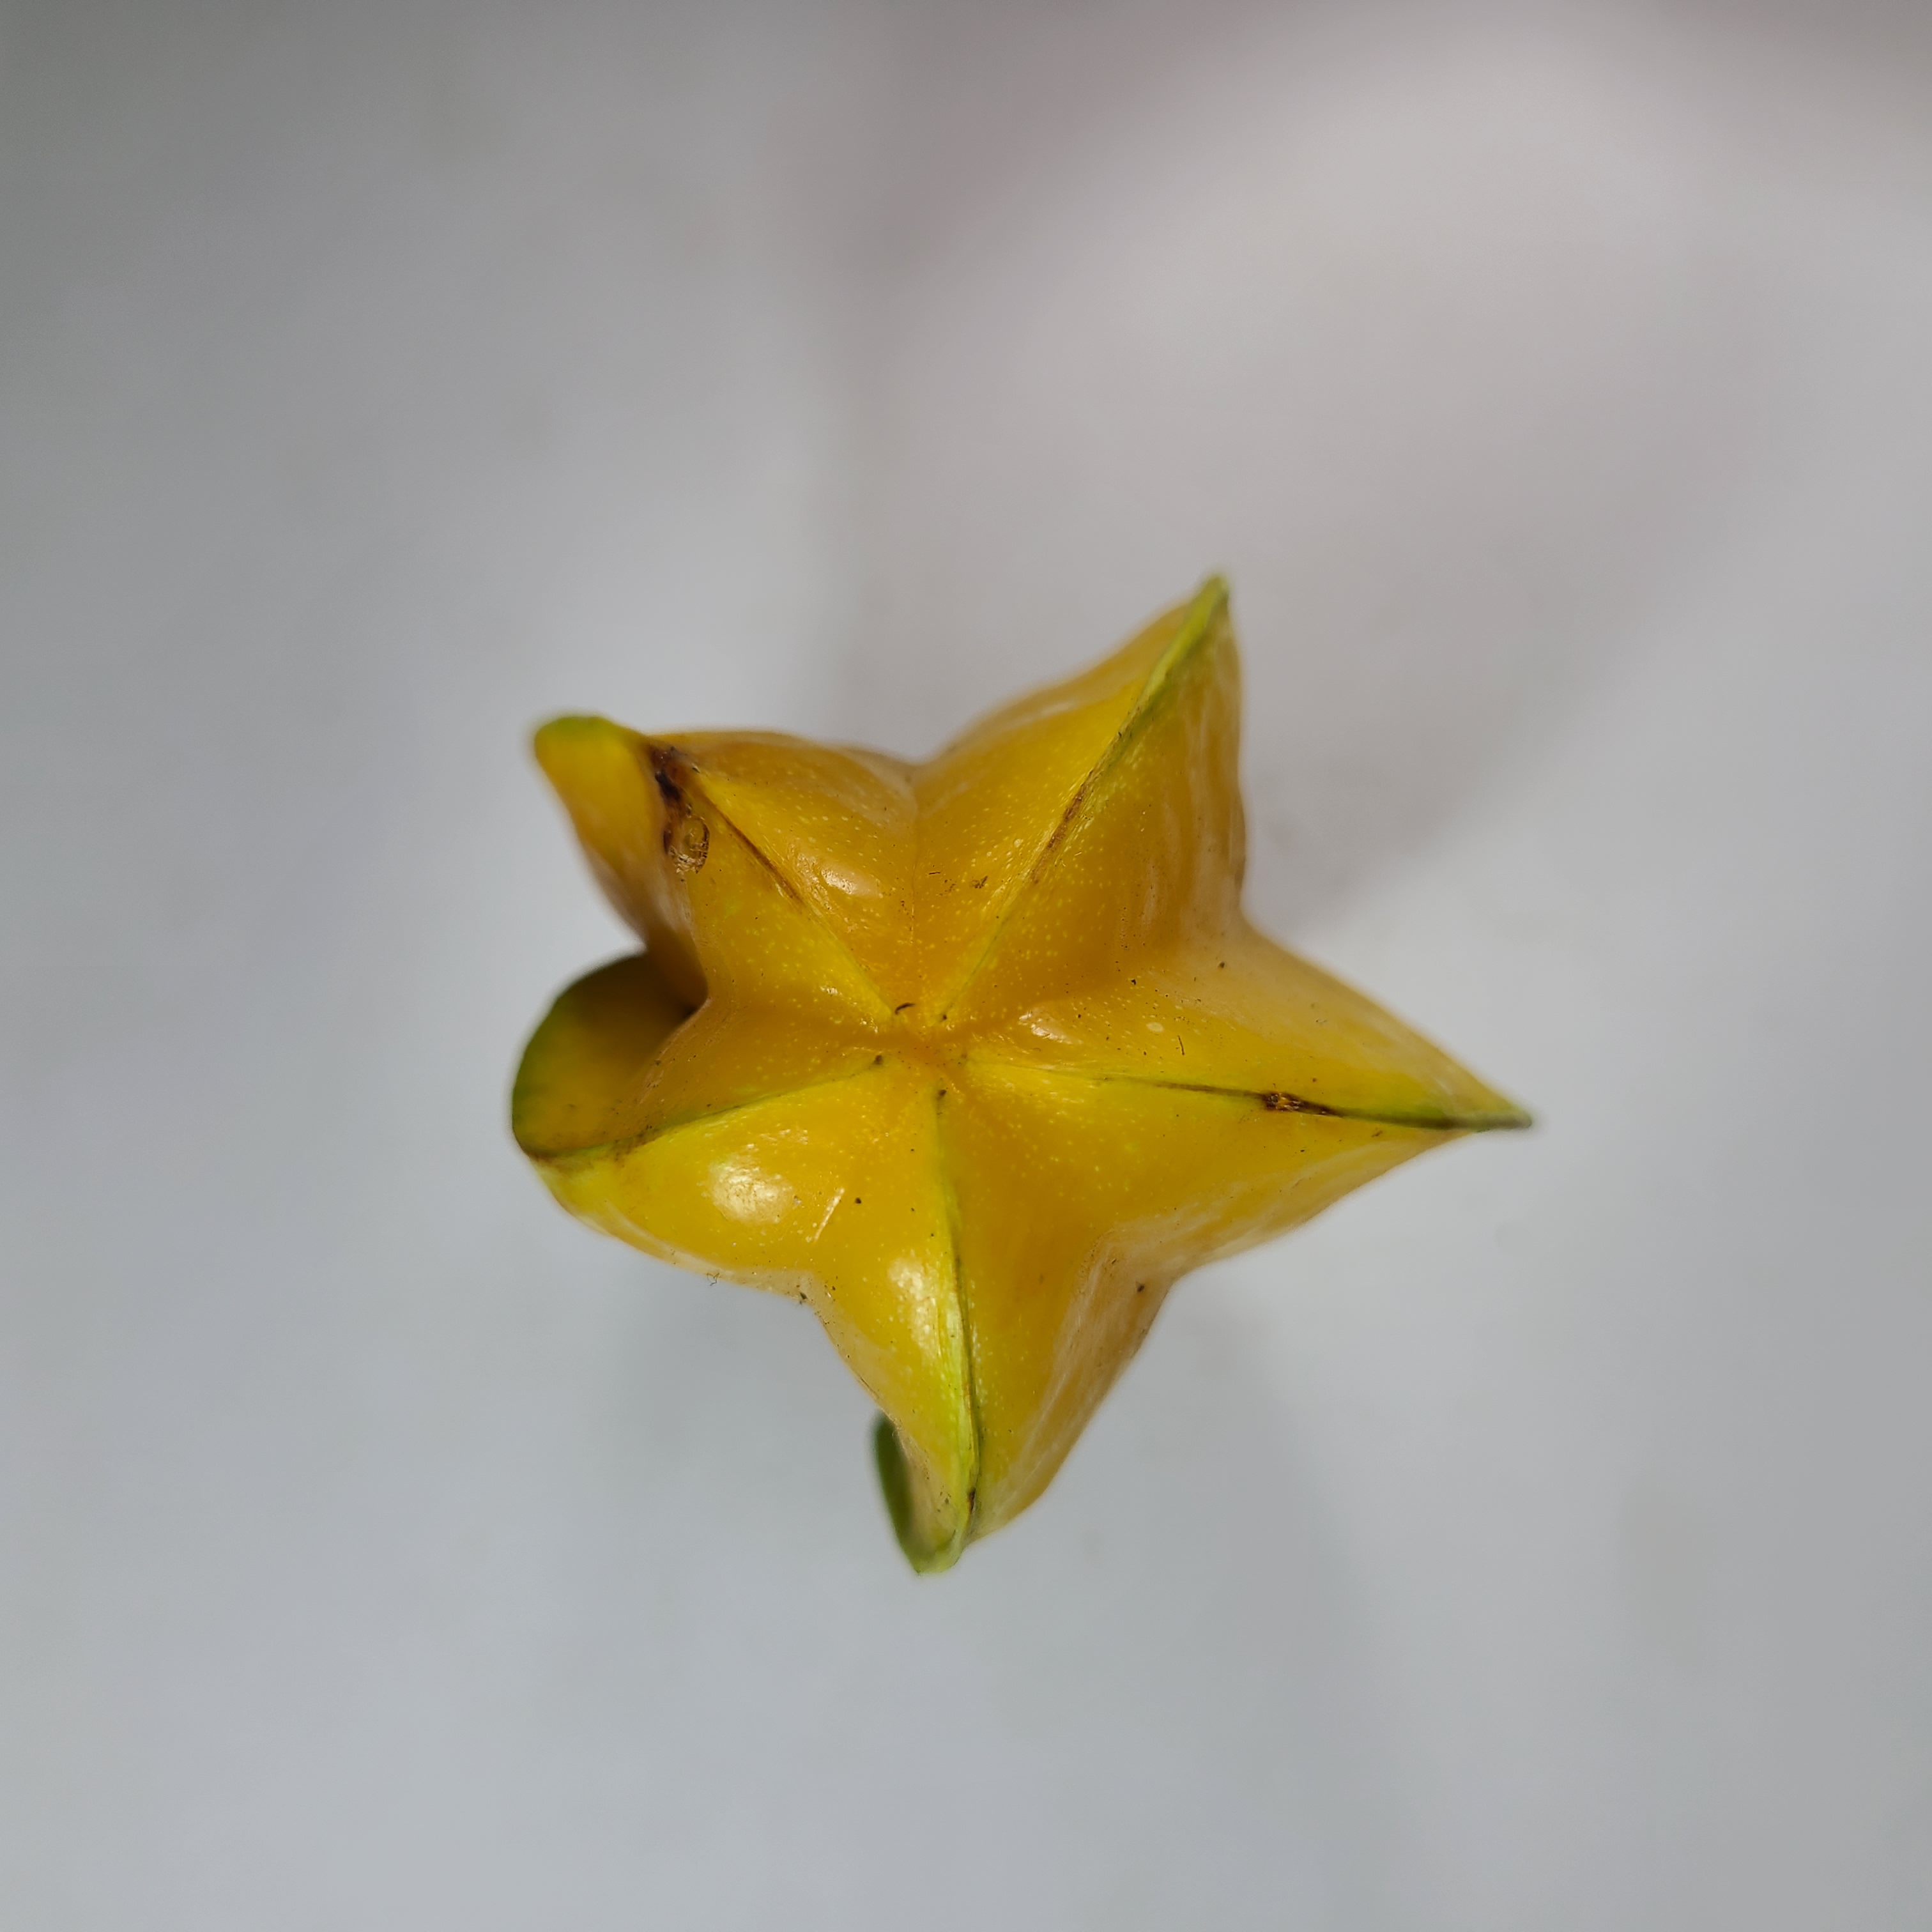
Label: Unhealthy Fruits